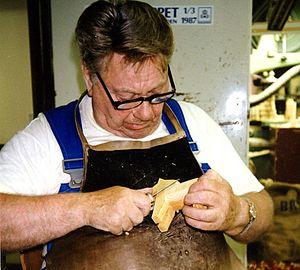
Le cheval de Dalécarlie, ou cheval dalécarlien, est une figurine en bois traditionnelle de la région de Dalécarlie en Suède, ayant la forme d'un cheval, généralement peinte de couleur rouge. Le cheval de Dalécarlie forme un symbole important de cette région, et plus généralement de la Suède.